Coudersport and Port Allegany Railroad

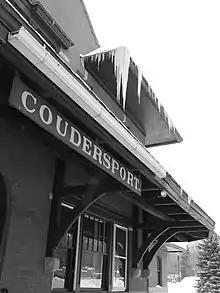
The Coudersport Depot, built in 1900. The last surviving structure of the C&PA Railroad, currently used as the borough office.

The Coudersport and Port Allegany Railroad was a shortline railroad that operated in Potter and McKean Counties in Pennsylvania in the United States between 1882 and 1964. The original line ran along the Allegheny River between the boroughs of Coudersport, the county seat of Potter County, and Port Allegany in McKean County. The line was originally a narrow gauge and converted to in 1889. It was prosperous during a lumber boom in the region and expanded east to Ulysses. The lumber boom ended in the early 20th century and the line slowly declined until 1964, when it was purchased by the Wellsville, Addison and Galeton Railroad. The line was finally abandoned in 1970. Today the only surviving building from the railroad is the Coudersport and Port Allegany Railroad Station, which was listed on the National Register of Historic Places in 1976 and serves as the town hall for Coudersport today. As of 2009, much of the C&PA railroad grading can still be found. Railroad bridge abutments exist at Lillibridge Creek in Port Allegany and along the Allegheny River at Coleman Mills, east of Roulette, and east and west of Coudersport.